Angola–Cuba Declaration of 1984

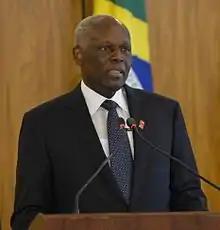
José Eduardo dos Santos who won and became the President of Angola in the elections

Following negotiations held in Portugal, itself experiencing severe social and political turmoil and uncertainty due to the April 1974 revolution, Angola's three main guerrilla groups agreed to establish a transitional government in January 1975. Within two months, however, the FNLA, MPLA and UNITA had started fighting each other and the country began splitting into zones controlled by rival armed political groups. The MPLA gained control of the capital Luanda and much of the rest of the country. With the support of the United States, Zaïre and South Africa intervened militarily in favour of the FNLA and UNITA with the intention of taking Luanda before the declaration of independence. In response, Cuba intervened in favor of the MPLA, which became a flash point for the Cold War. With Cuban support, the MPLA held Luanda and declared independence on 11 November 1975, with Agostinho Neto becoming the first president, though the civil war continued. At this time, most of the half-million Portuguese who lived in Angola – and who had accounted for the majority of the skilled workers in public administration, agriculture, industries and trade – fled the country, leaving its once prosperous and growing economy in a state of bankruptcy.